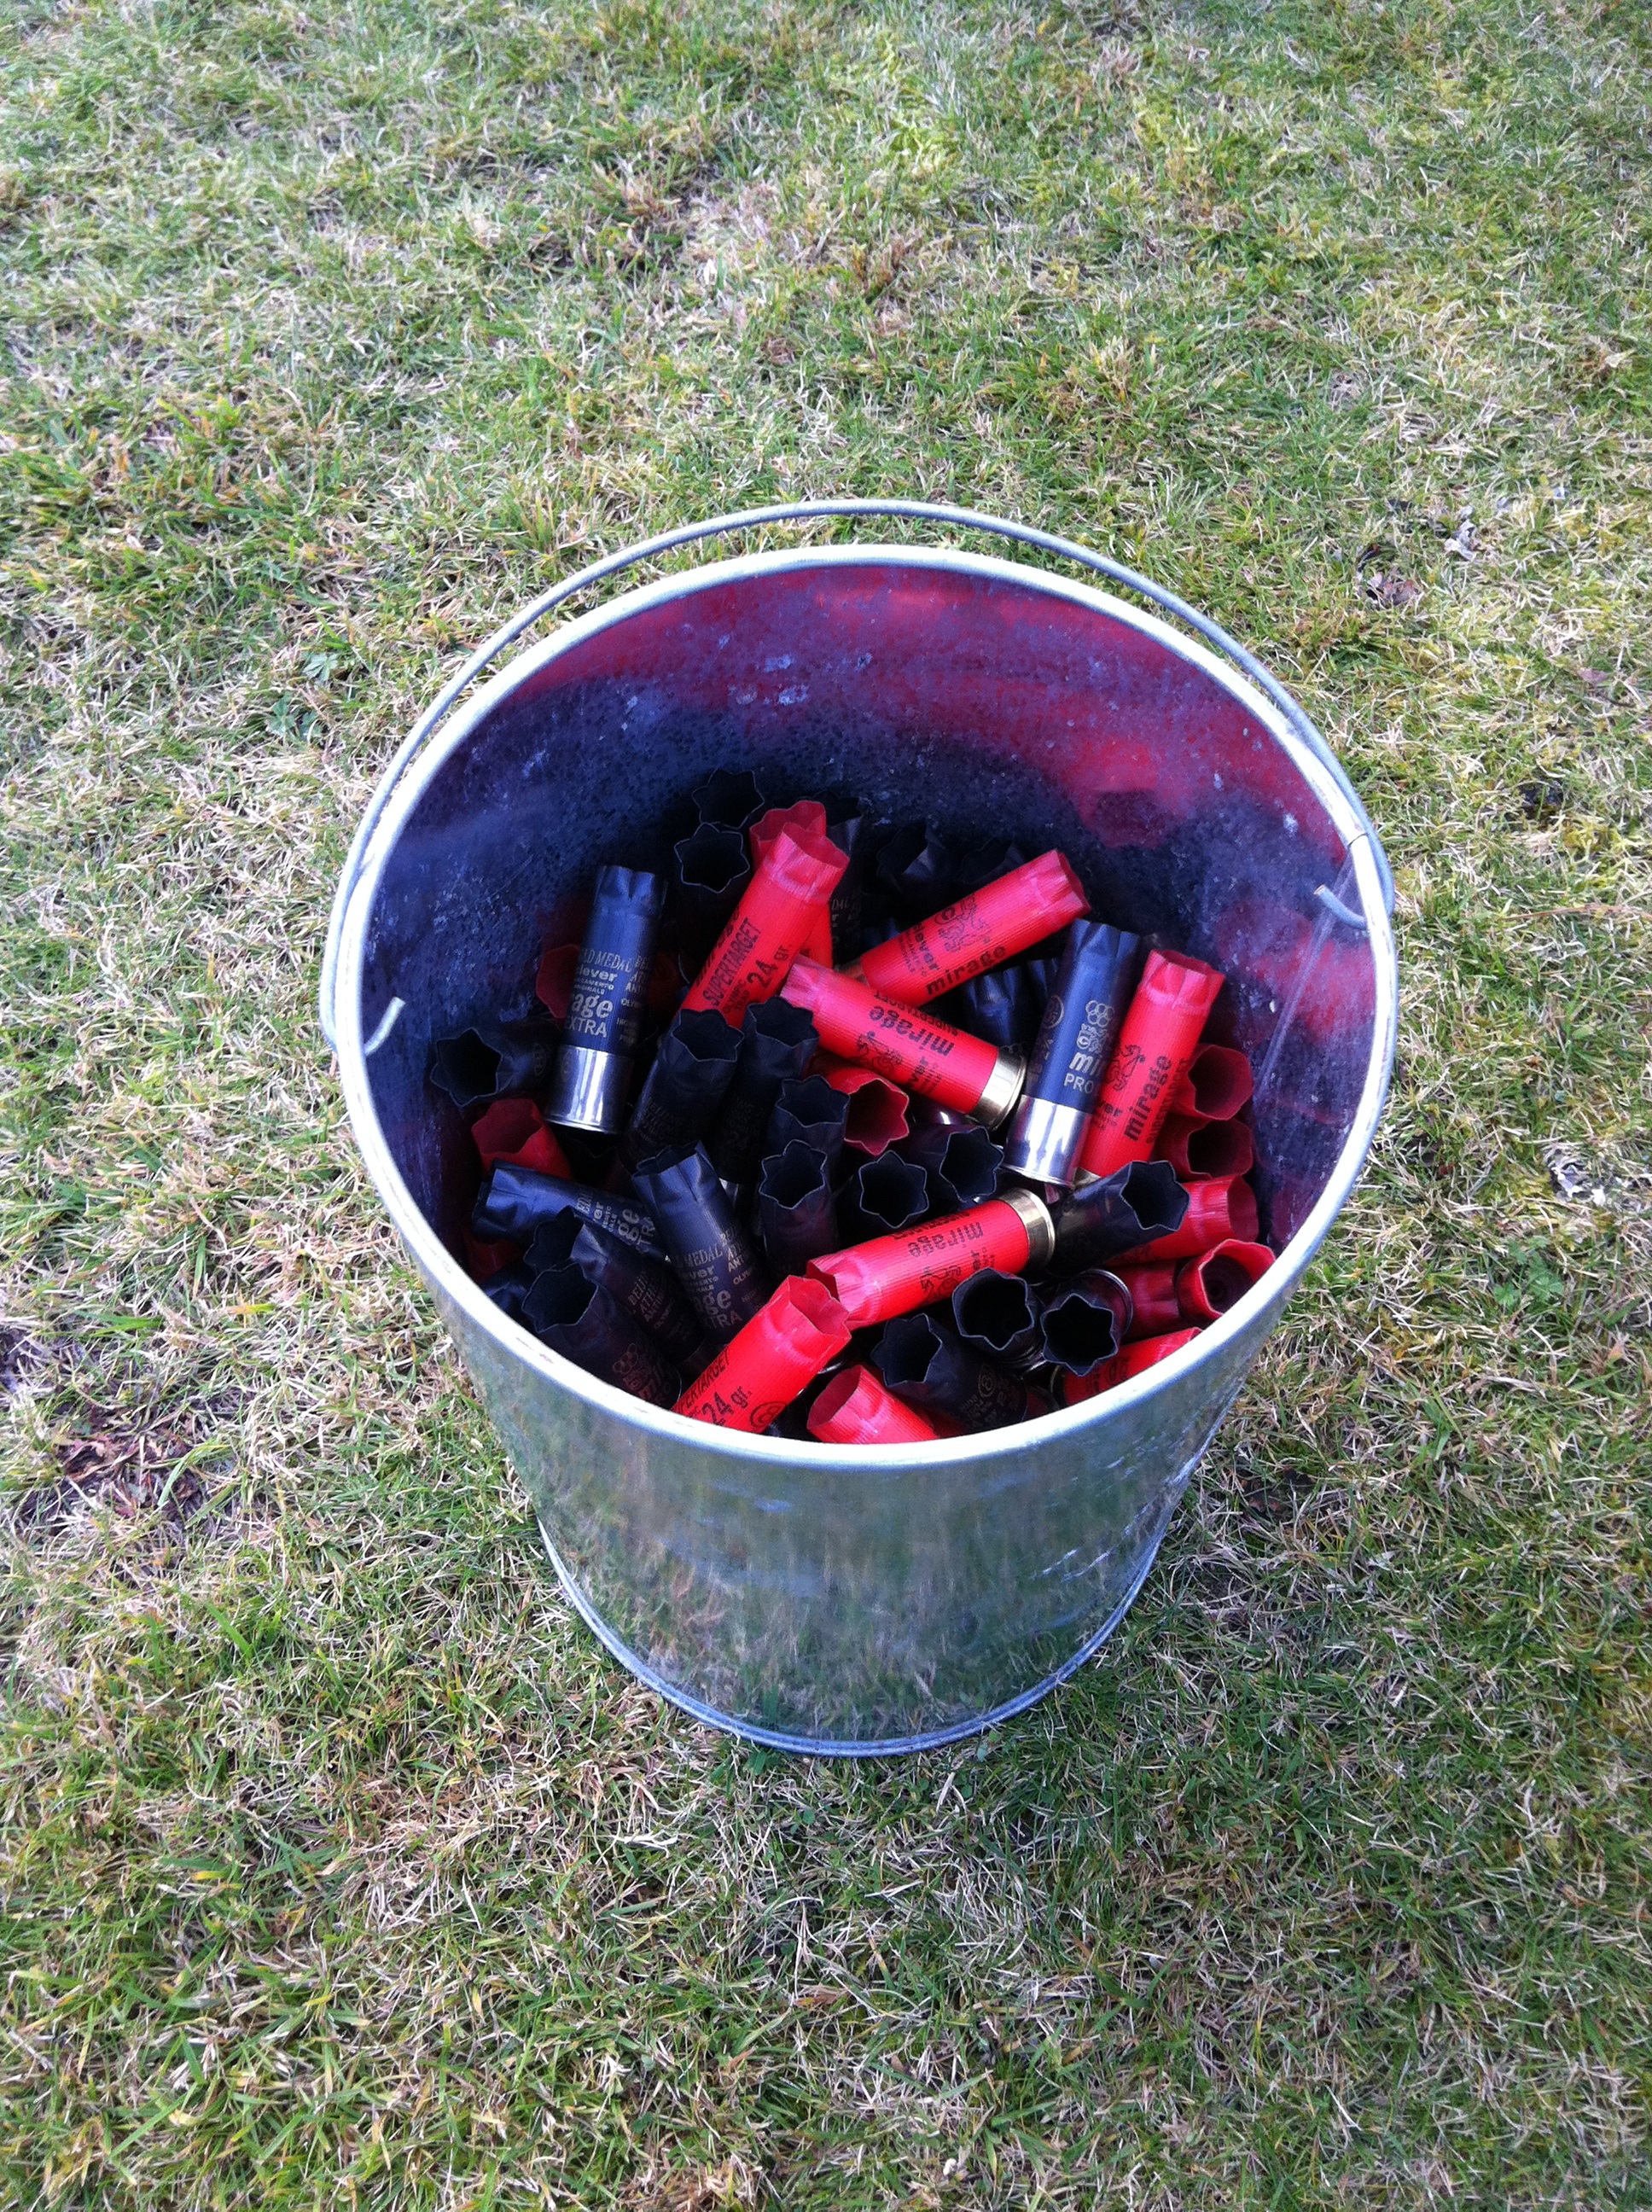
produce, bucket, shooting, used, cartridges, man made object